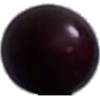
Label: Cherry Wax Black 1